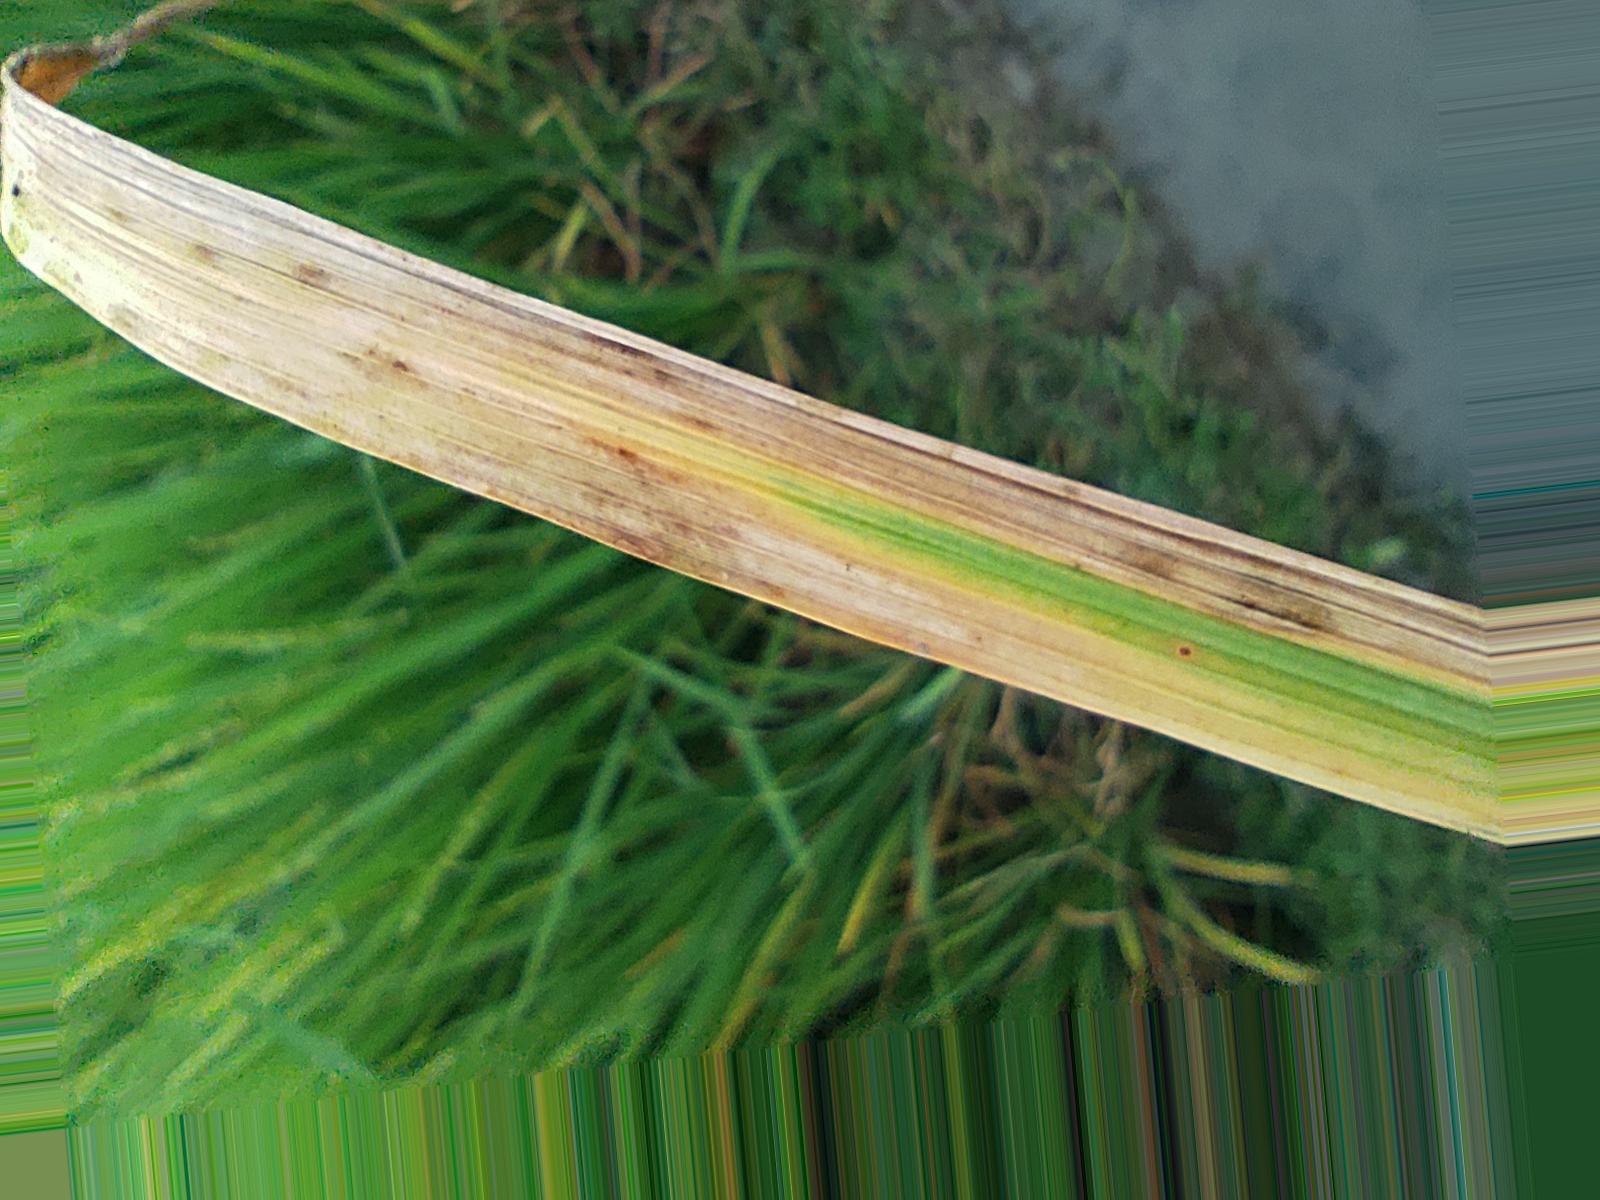
Nhãn: Bệnh Cháy lá ( Leaf scald )